Sudan

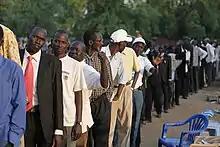
Southern Sudanese wait to vote during the 2011 South Sudanese independence referendum.

Until the early 1970s, Sudan's agricultural output was mostly dedicated to internal consumption. In 1972, the Sudanese government became more pro-Western and made plans to export food and cash crops. However, commodity prices declined throughout the 1970s causing economic problems for Sudan. At the same time, debt servicing costs, from the money spent mechanizing agriculture, rose. In 1978, the IMF negotiated a Structural Adjustment Program with the government. This further promoted the mechanised export agriculture sector. This caused great hardship for the pastoralists of Sudan. In 1976, the Ansars had mounted a bloody but unsuccessful coup attempt. But in July 1977, President Nimeiry met with Ansar leader Sadiq al-Mahdi, opening the way for a possible reconciliation. Hundreds of political prisoners were released, and in August a general amnesty was announced for all oppositionists.